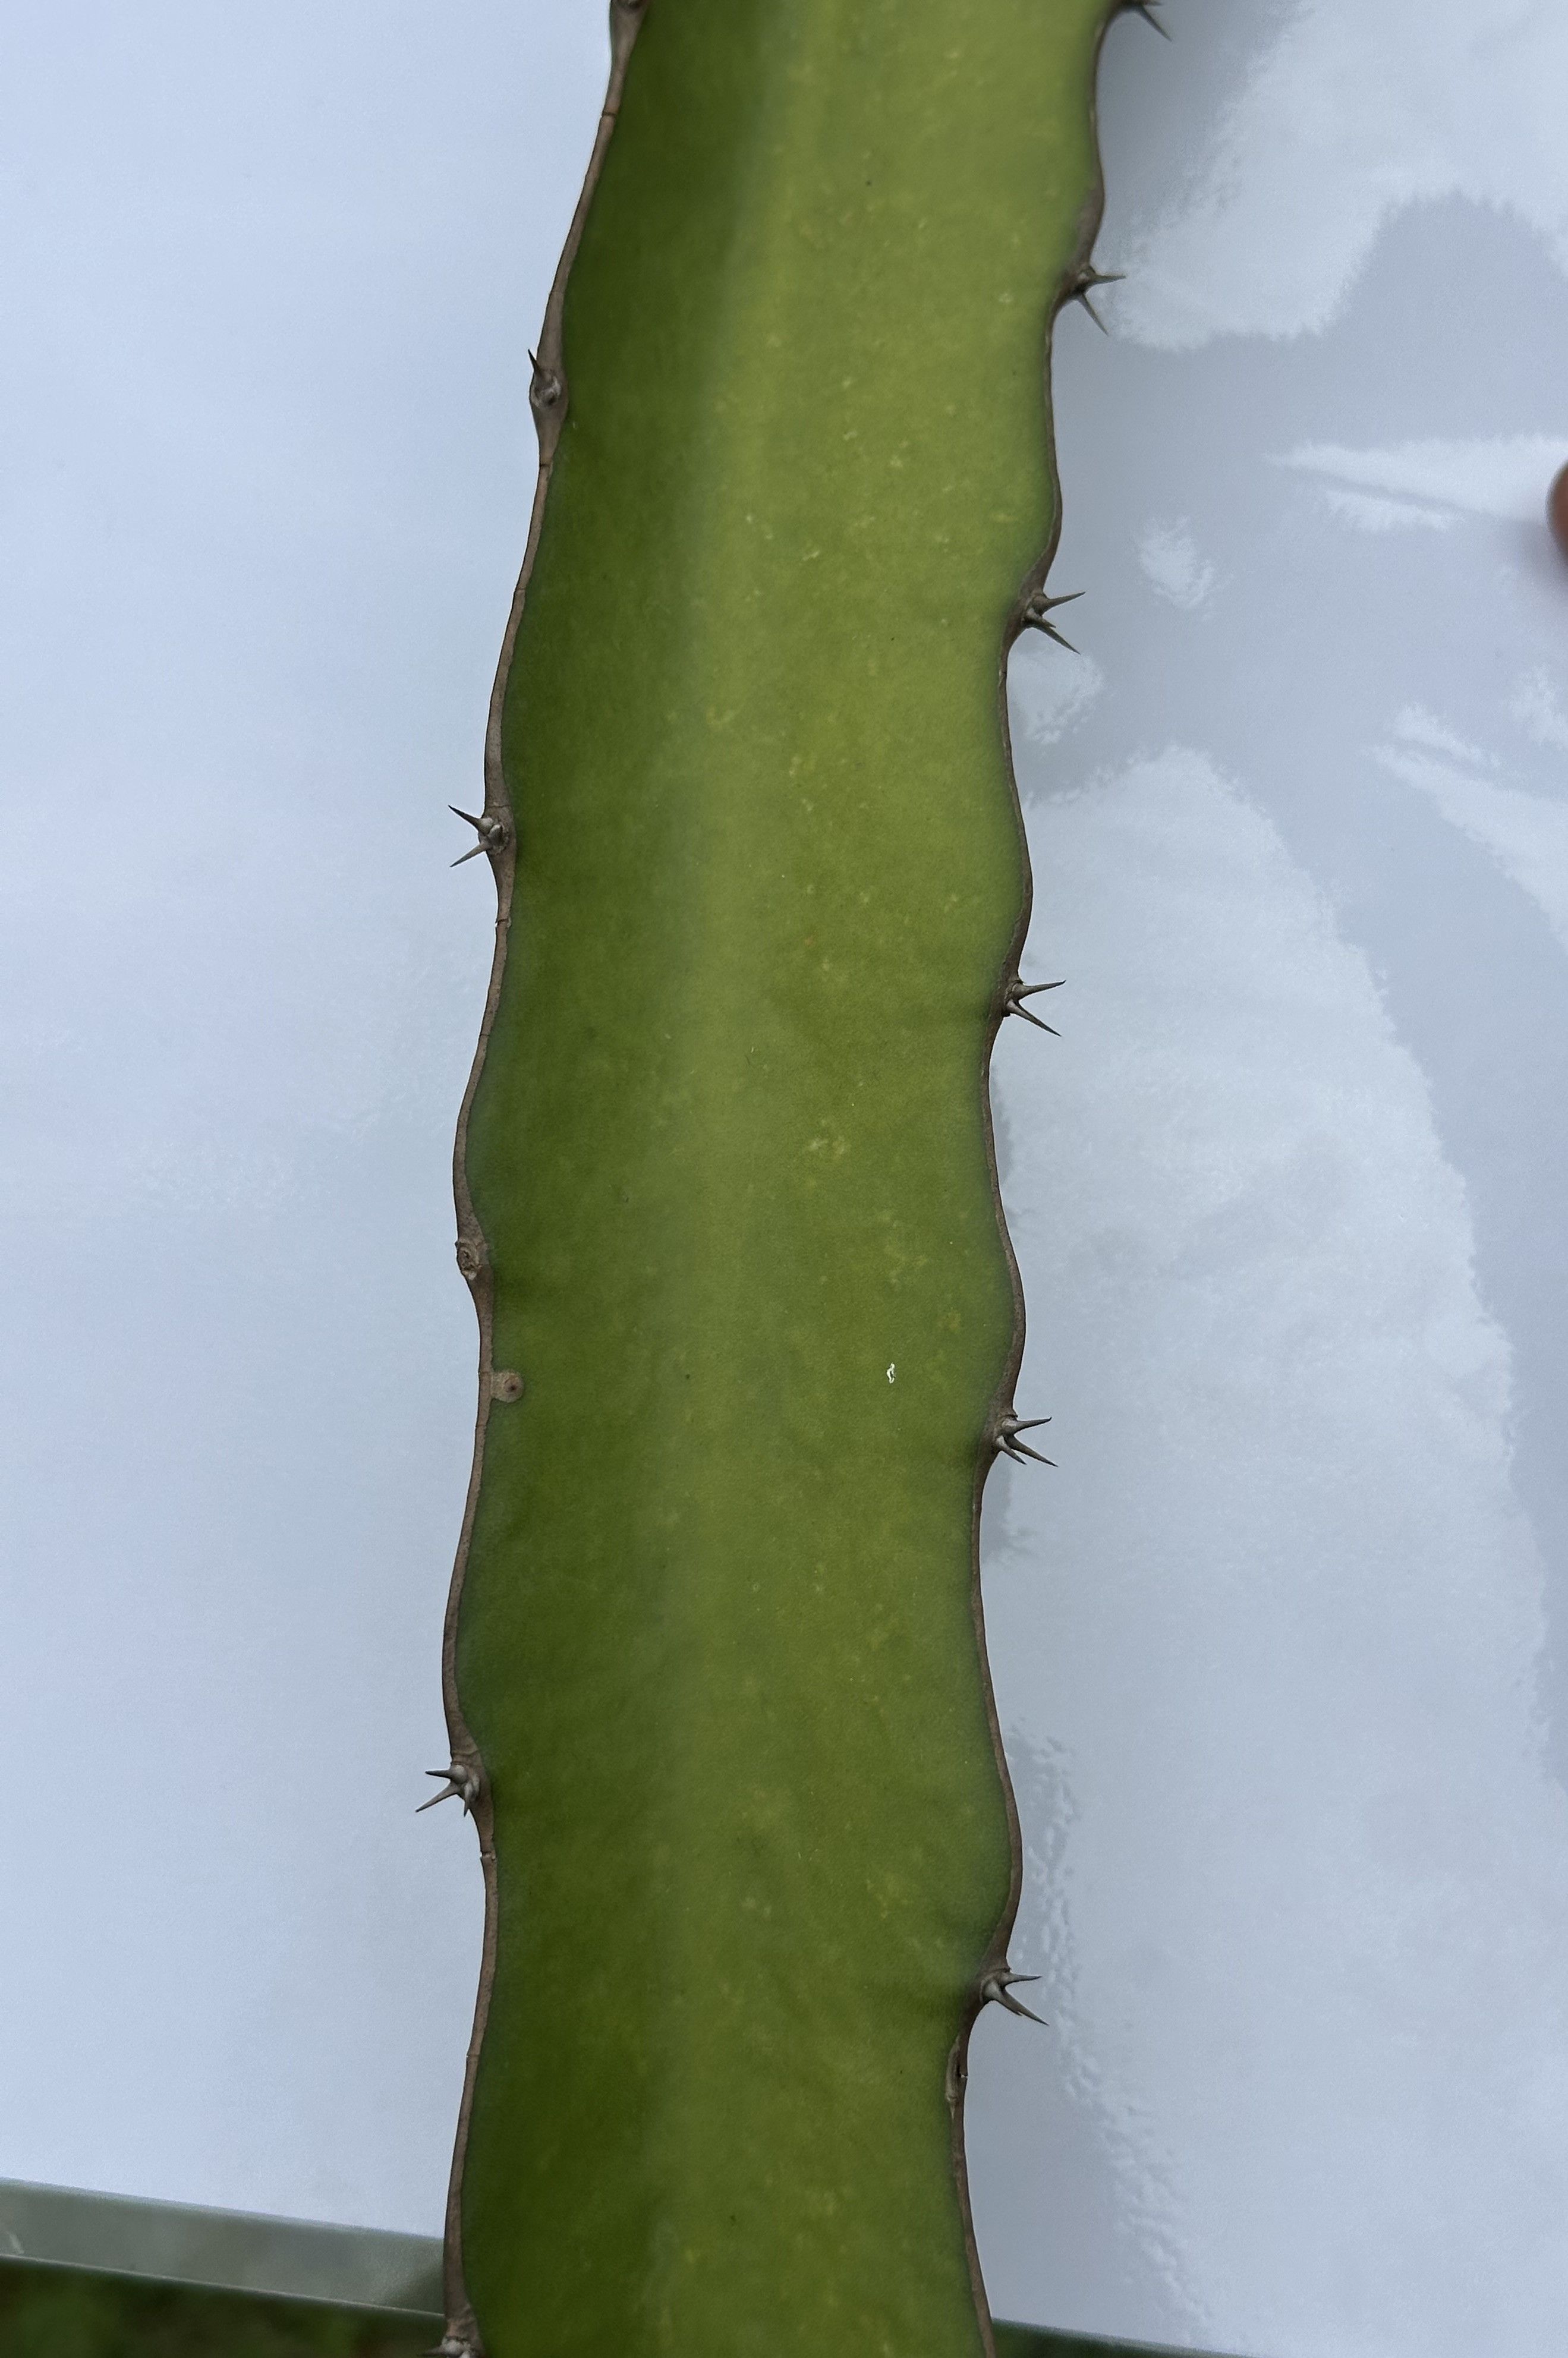
Label: Good leaf